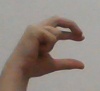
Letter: thal